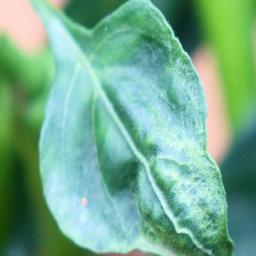
Label: mites_and_trips